History of Aquinas College

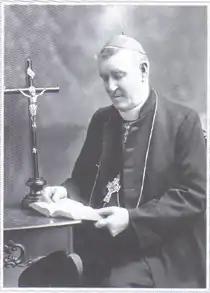
Bishop Matthew Gibney, a key supporter of CBC Perth

Catholic secondary education for boys' was a marginal concern in the small rural society of the former Swan River Colony. Bishop Matthew Gibney and the prosperous Catholic families who had lobbied for the Congregation of Christian Brothers to be invited to Perth wanted to convert the previously haphazard arrangements for boys schooling into a secure arrangement. In 1893, Bishop Gibney met with Brother Treacy, the provincial of the Christian Brothers in Australia in Adelaide and successfully persuaded him to establish a community in Perth. Gibney had petitioned the brothers regularly ever since they had opened a boys school in Melbourne in 1871. Christian Brothers' College (CBC Perth) opened on 31 January 1894.